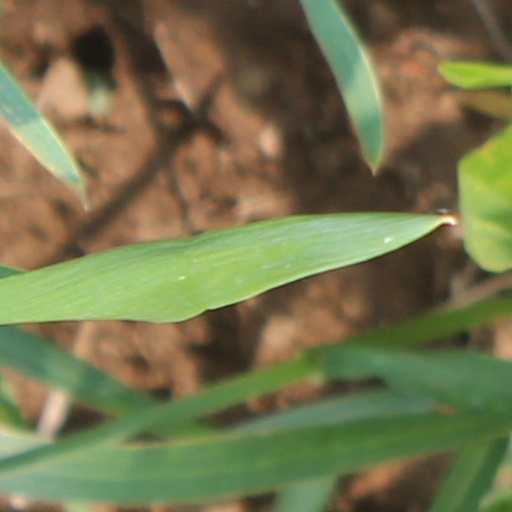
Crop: wheat